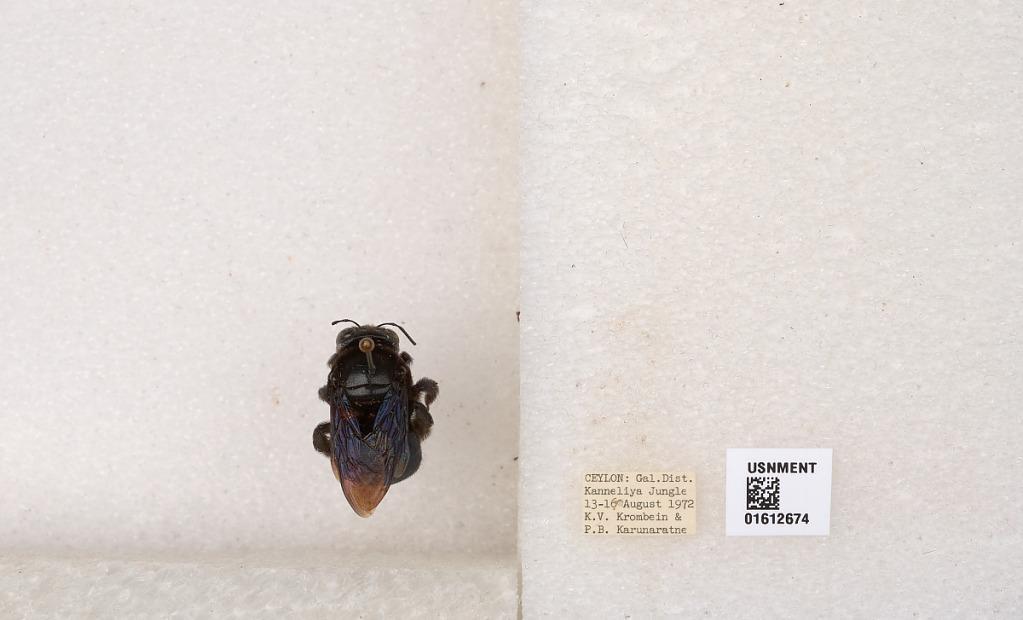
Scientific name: Xylocopa (Zonohirsuta) sp.
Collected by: P. Karunaratne
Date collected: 1972-8-13
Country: Sri Lanka
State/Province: Southern
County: Galle
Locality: Kanneliya Jungle